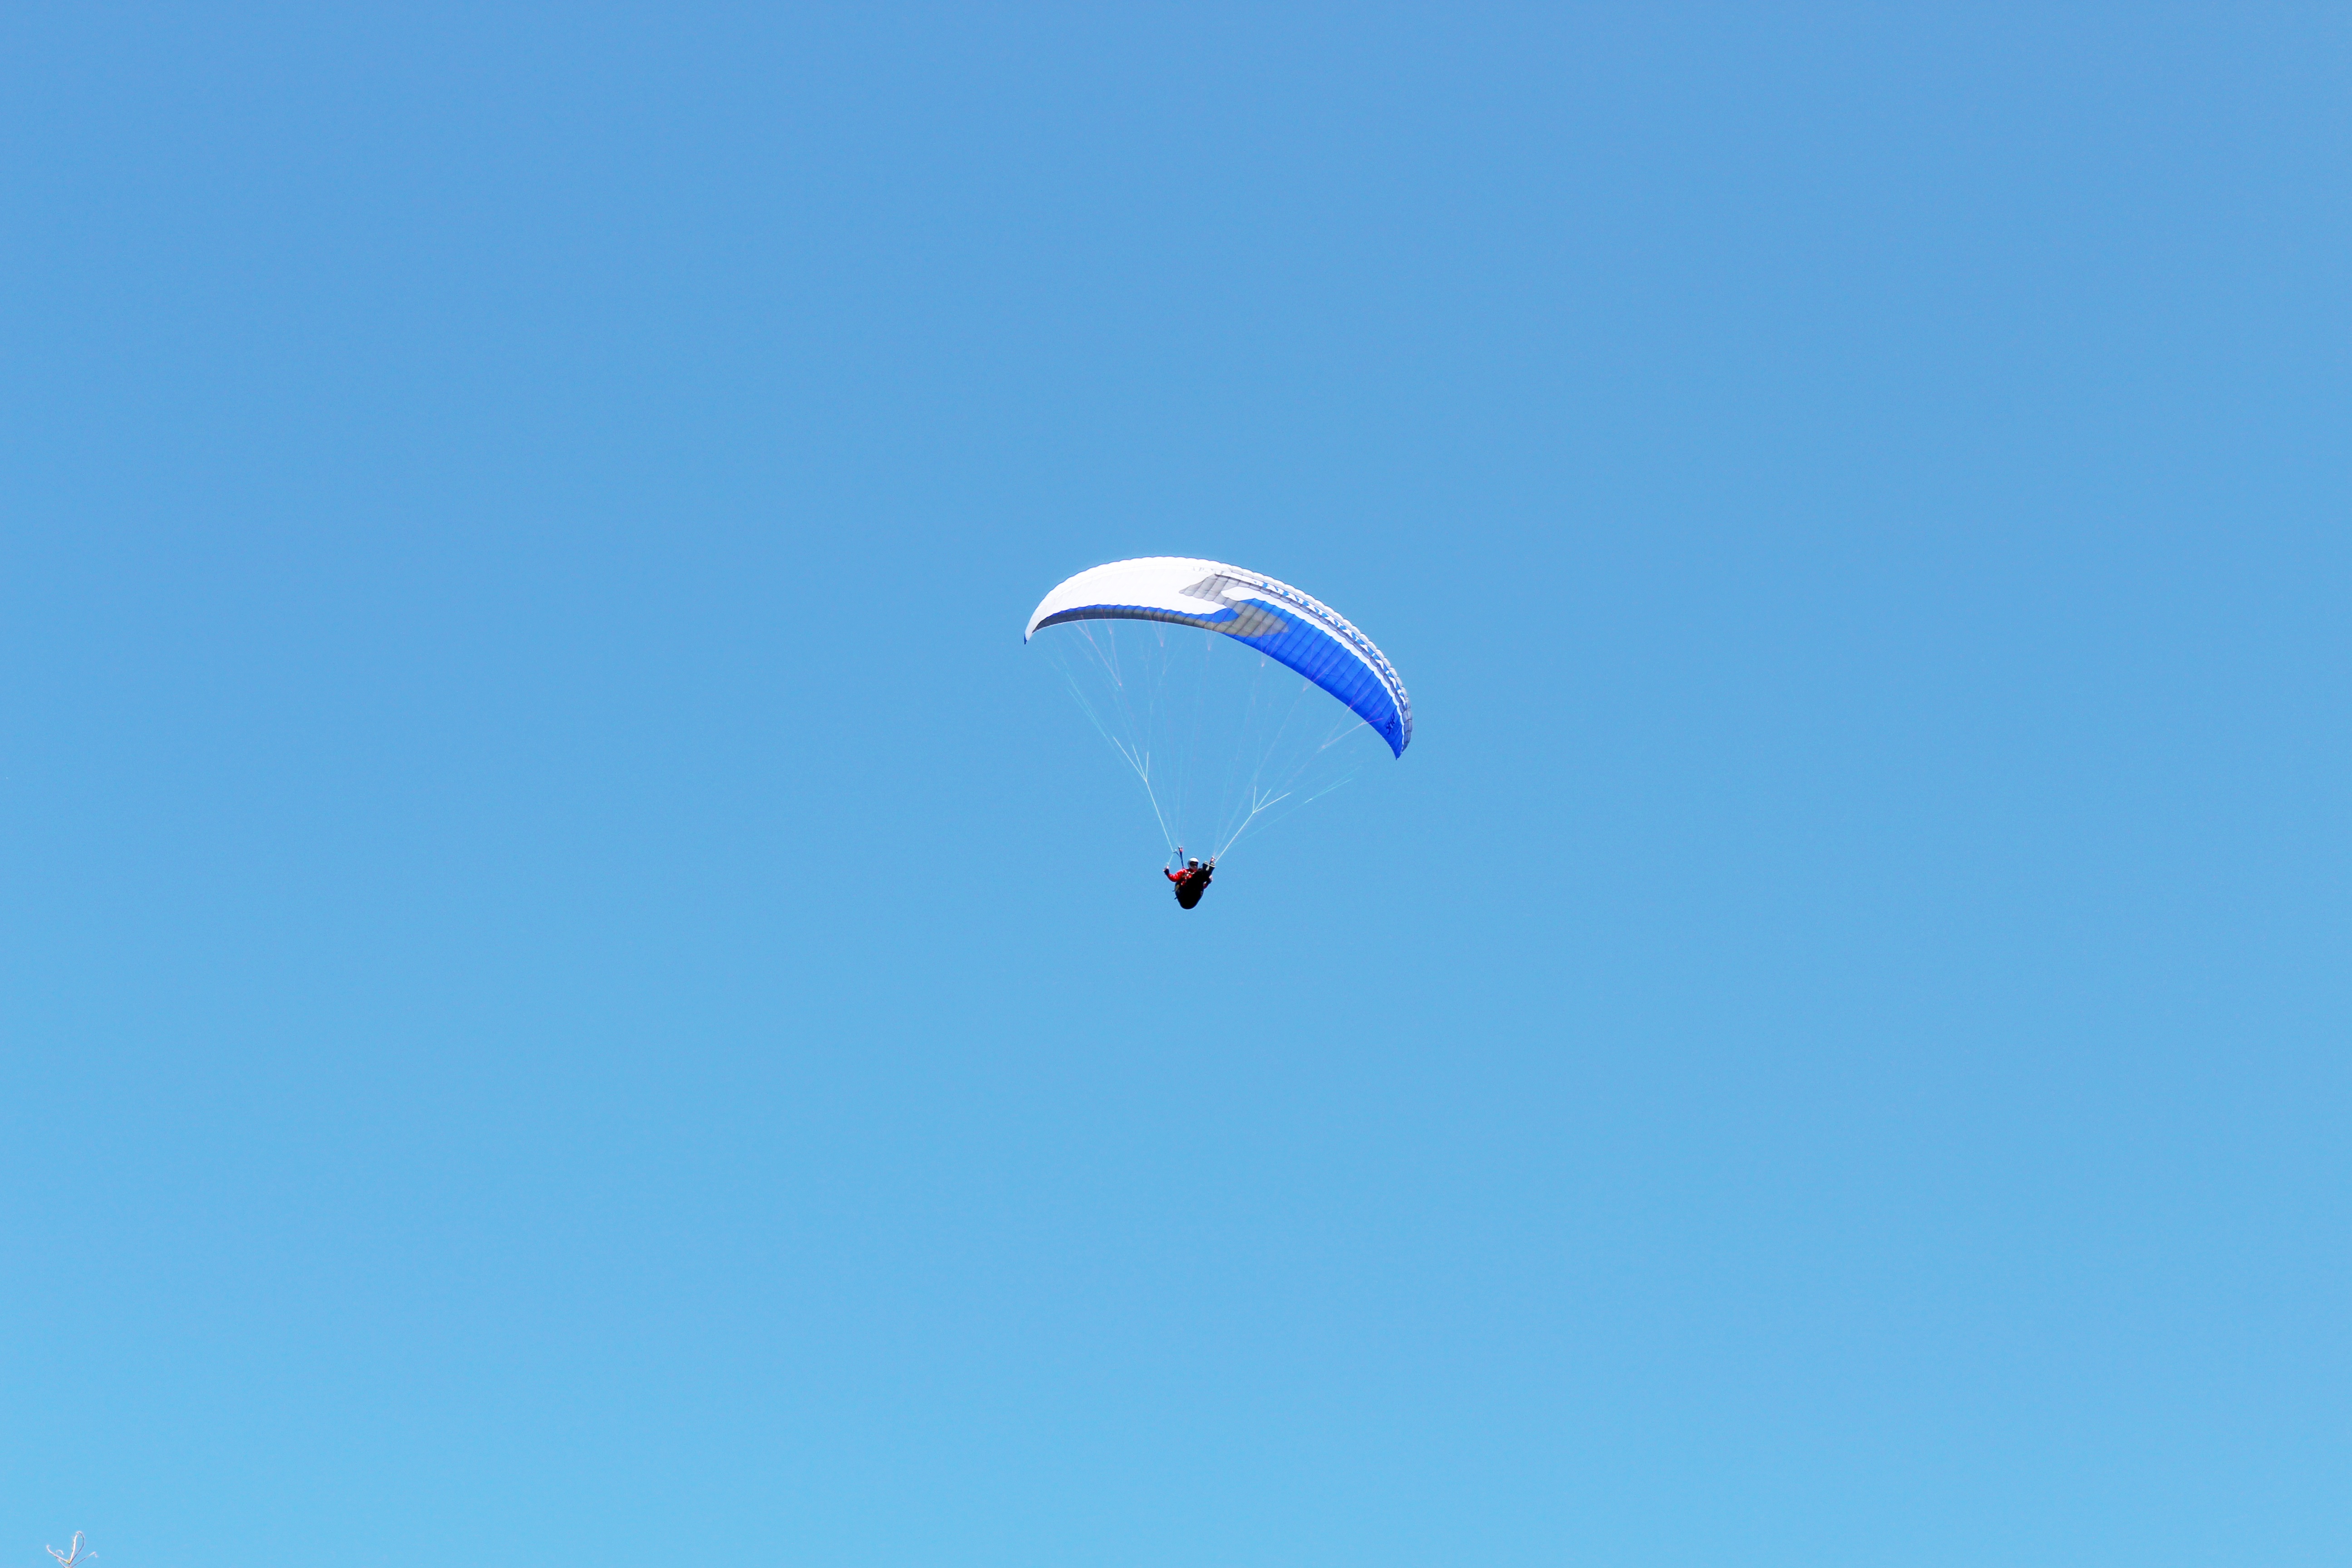
wing, adventure, flight, extreme sport, parachute, paragliding, glider, sports, gliding, parachuting, air sports, atmosphere of earth, windsports